That Hamilton Woman

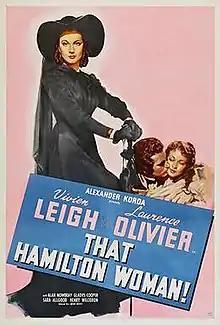
theatrical release poster

That Hamilton Woman, also known as Lady Hamilton, is a 1941 black-and-white historical film drama produced and directed by Alexander Korda for his British company during his exile in the United States. Set during the Napoleonic Wars, the film tells the story of the rise and fall of Emma Hamilton, dance-hall girl and courtesan, who married Sir William Hamilton, British ambassador to the Kingdom of Naples, and later became Admiral Horatio Nelson's mistress.